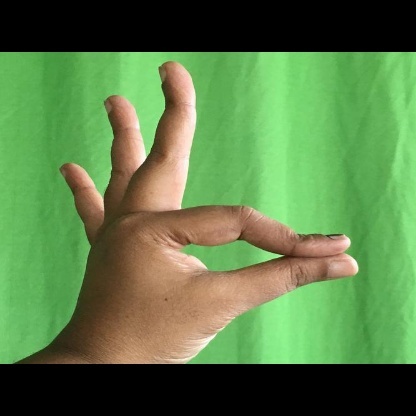
Mudra: Hamsasyam